Yevgeny Khaldei

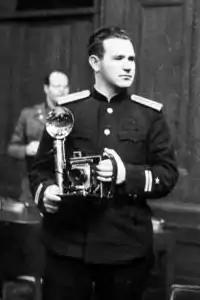
Khaldei in 1946

Yevgeny Ananyevich Khaldei (– 6 October 1997) was a Soviet Red Army naval officer and photographer. He is best known for his World War II photograph of a Soviet soldier raising a flag over the Reichstag in Berlin, the capital of the vanquished Nazi Germany, at the end of the war.